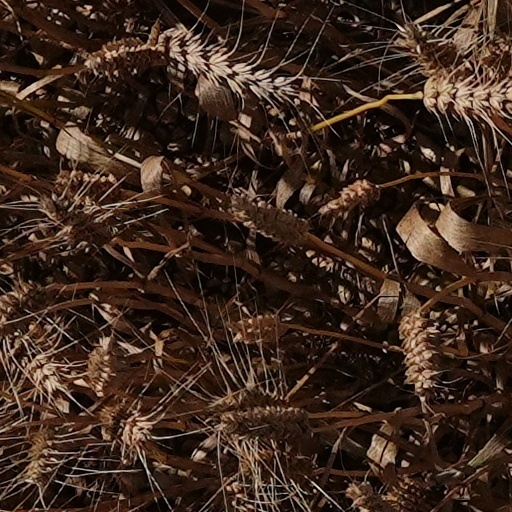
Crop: wheat